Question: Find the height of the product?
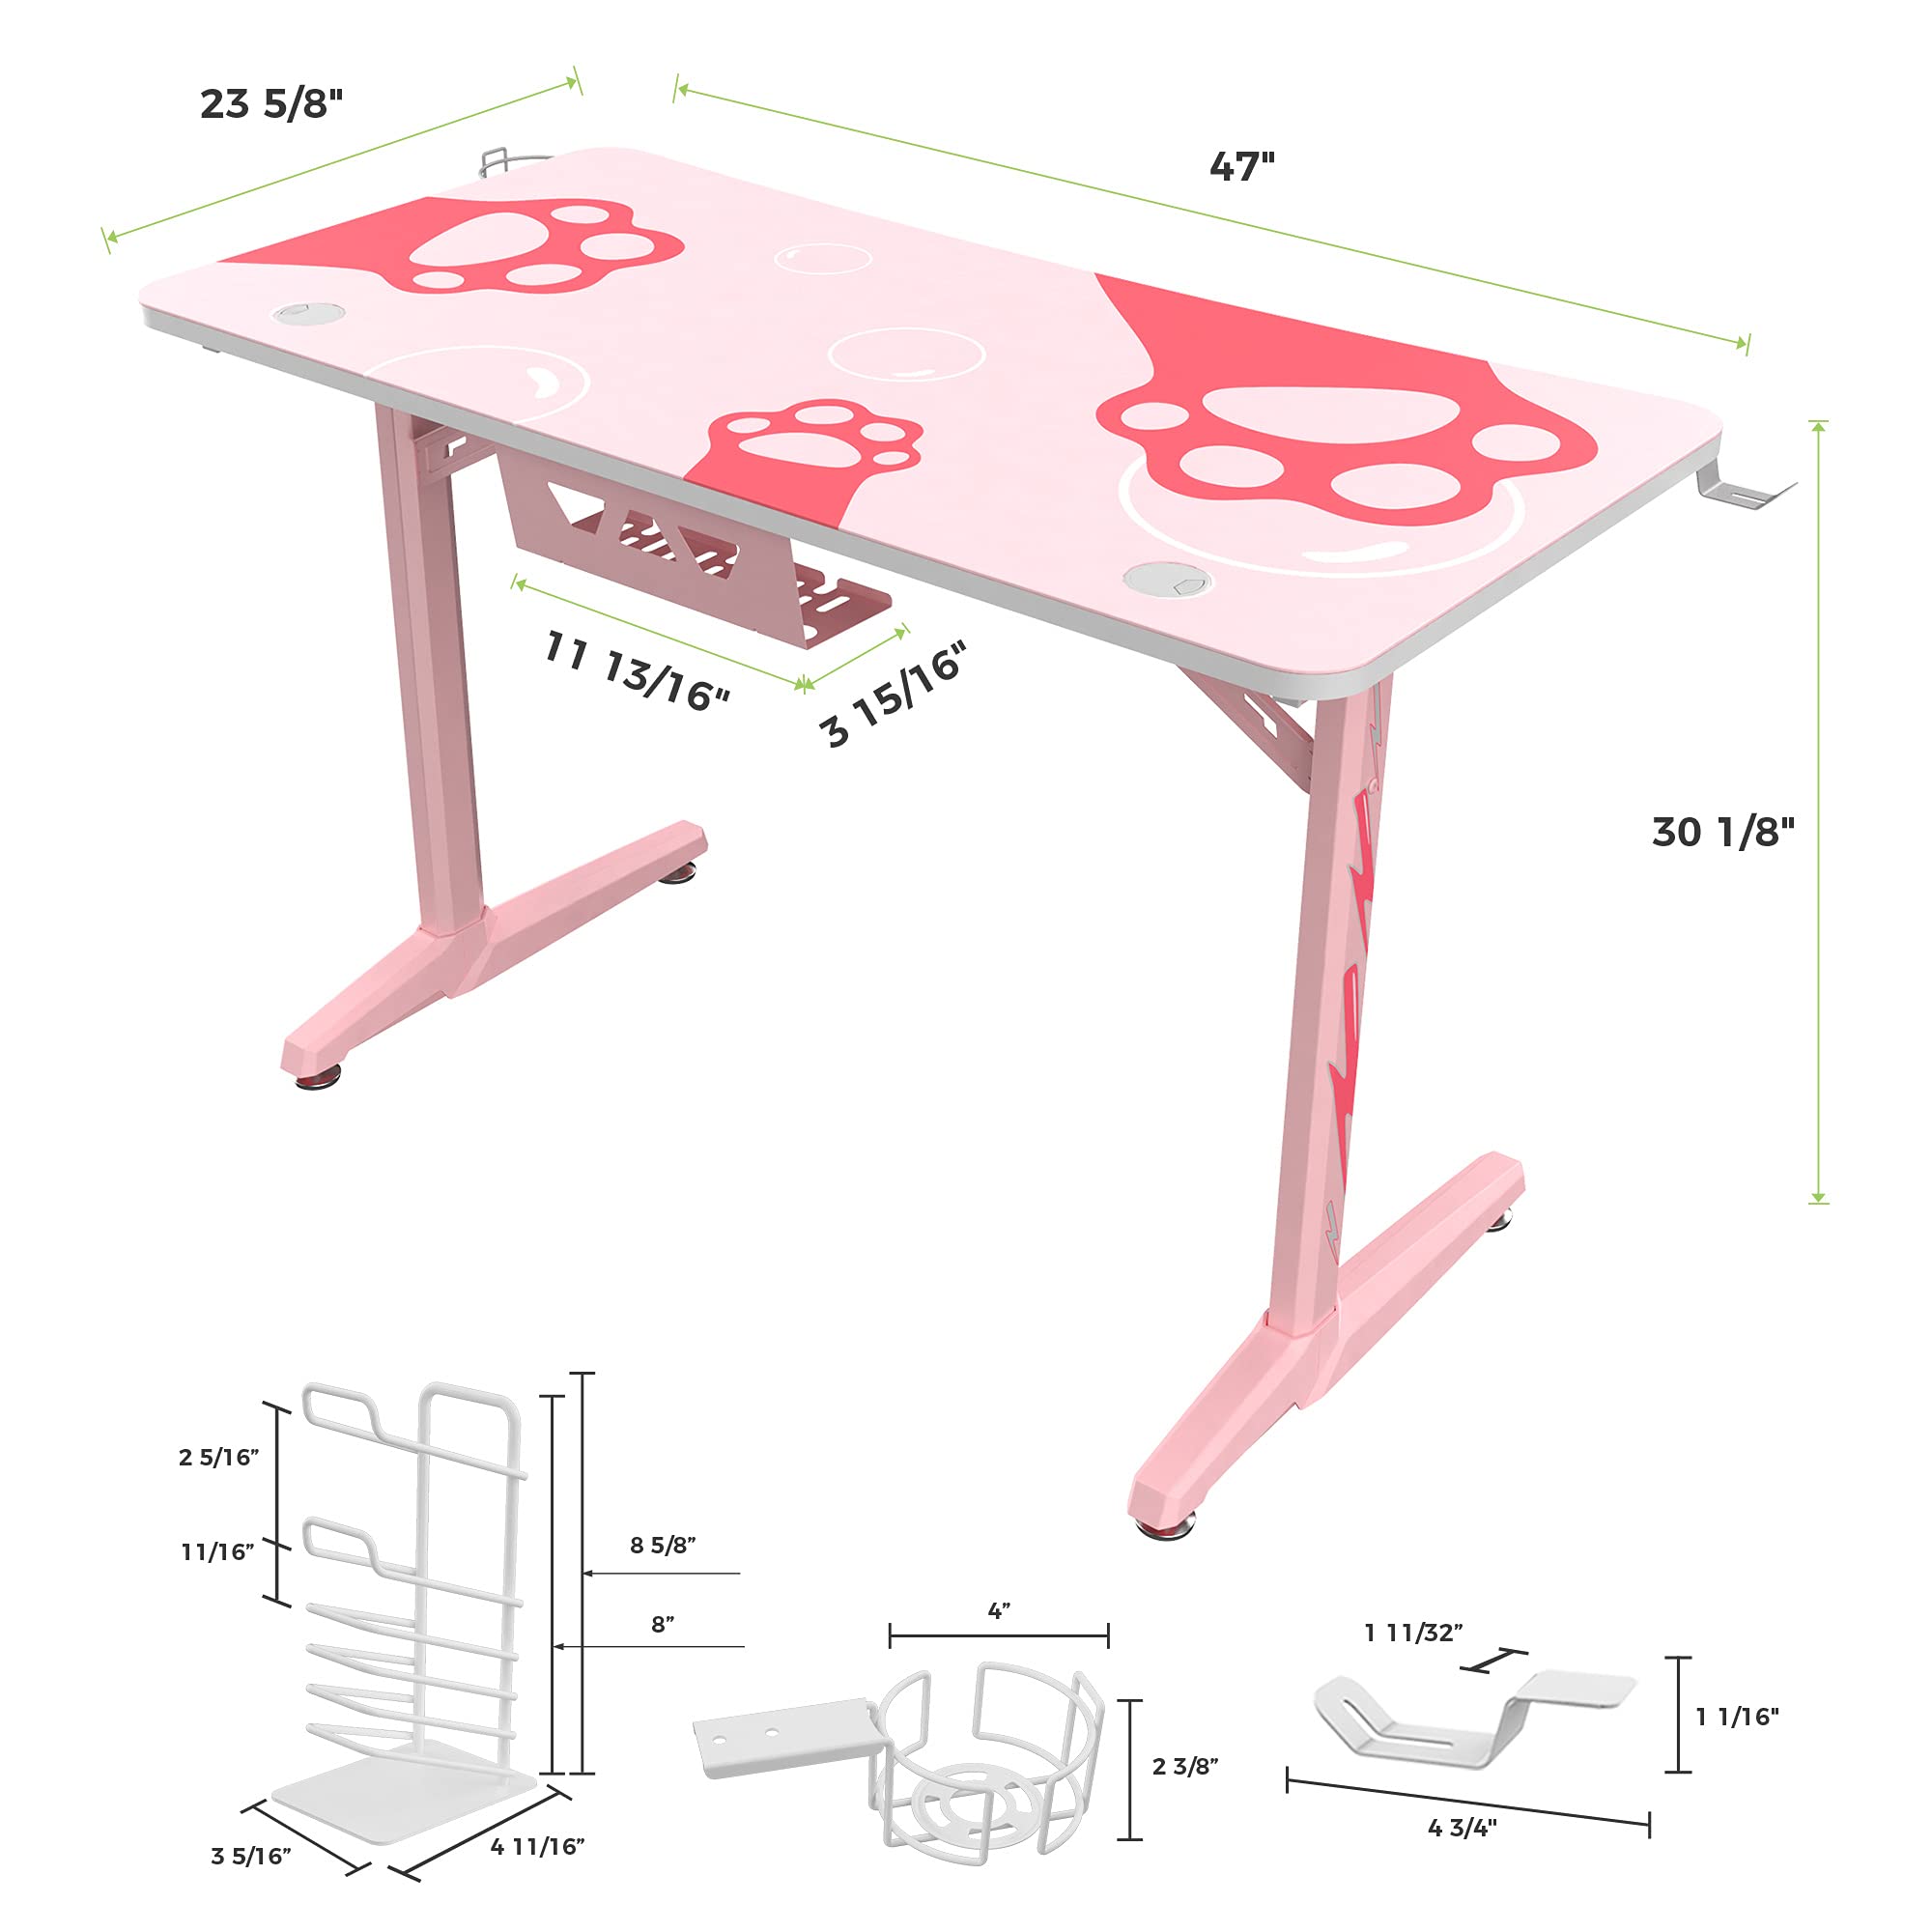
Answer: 30.12 inch